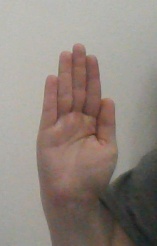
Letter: seen